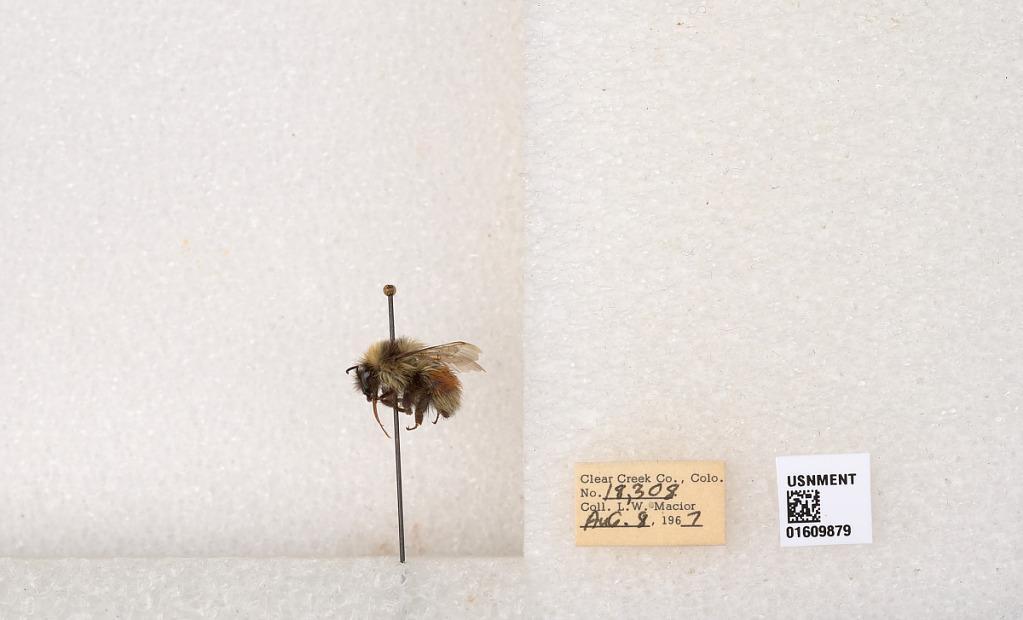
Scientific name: Bombus (Pyrobombus) sylvicola Kirby
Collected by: L. Macior
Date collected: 1967-8-8
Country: United States
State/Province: Colorado
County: Clear Creek
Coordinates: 39.6856, -105.645